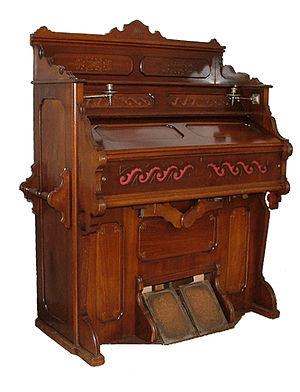
Harmonium
Et harmonium fra Pianofabrik Stuttgart 1932.
Harmonium eller stueorgel blev især brugt i de danske kirker og missionshuse, men også i mange private hjem.